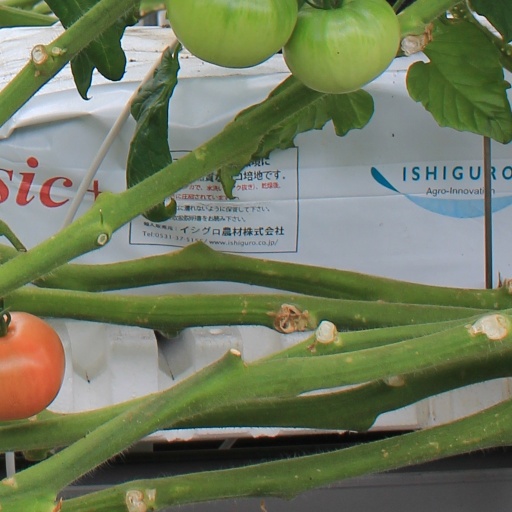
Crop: tomato